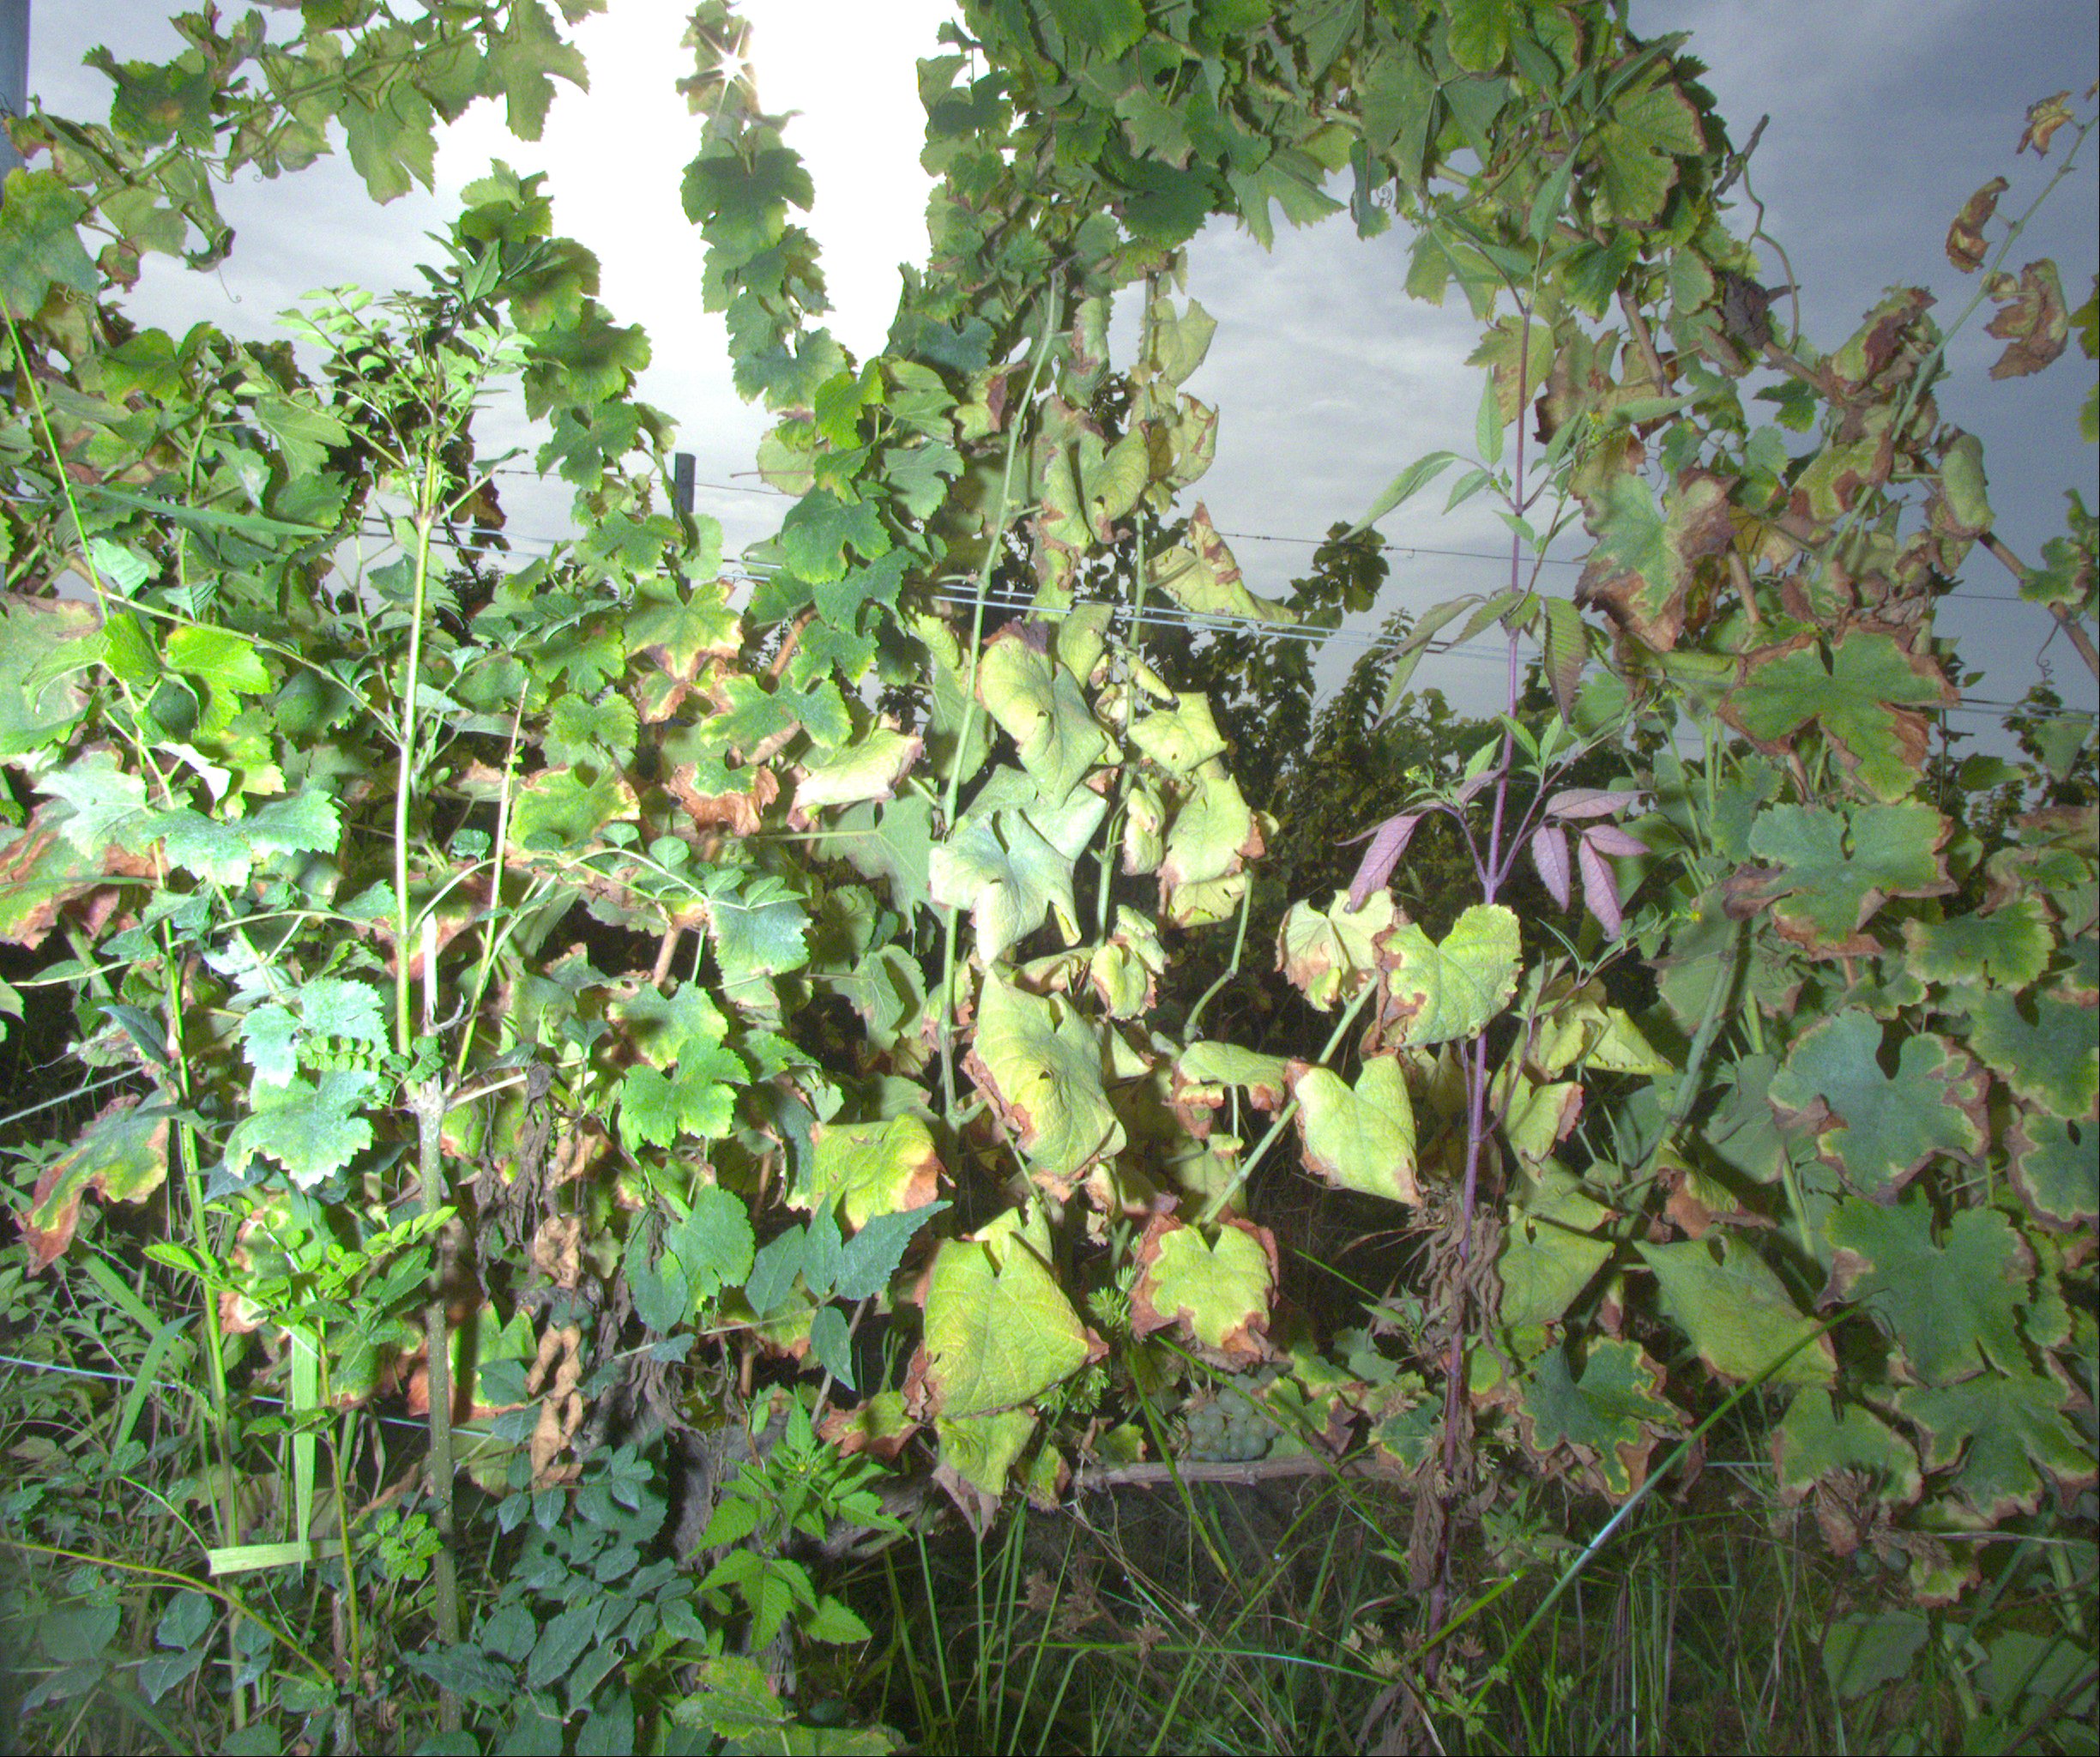
Grape variety: sauvignon-blanc
Disease: Flavescence dorée (fd)